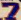
Number: 7